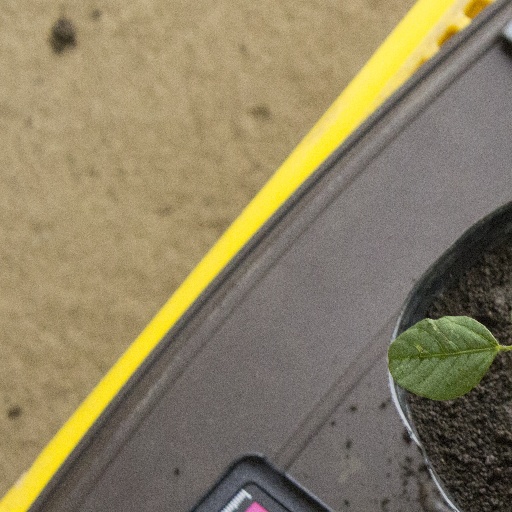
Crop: soybean